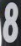
Number: 8